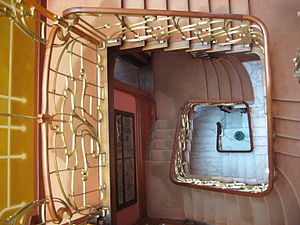
Hortamuseet / Galleri
Hortamuseet er et museum tilegnet den belgiske jugendstilsarkitekt Victor Hortas liv og arbejde. Museet ligger i Hortas tidligere hjem og atelier i bydelen Saint-Gilles i Bruxelles, Belgien. Huset er fra 1898.